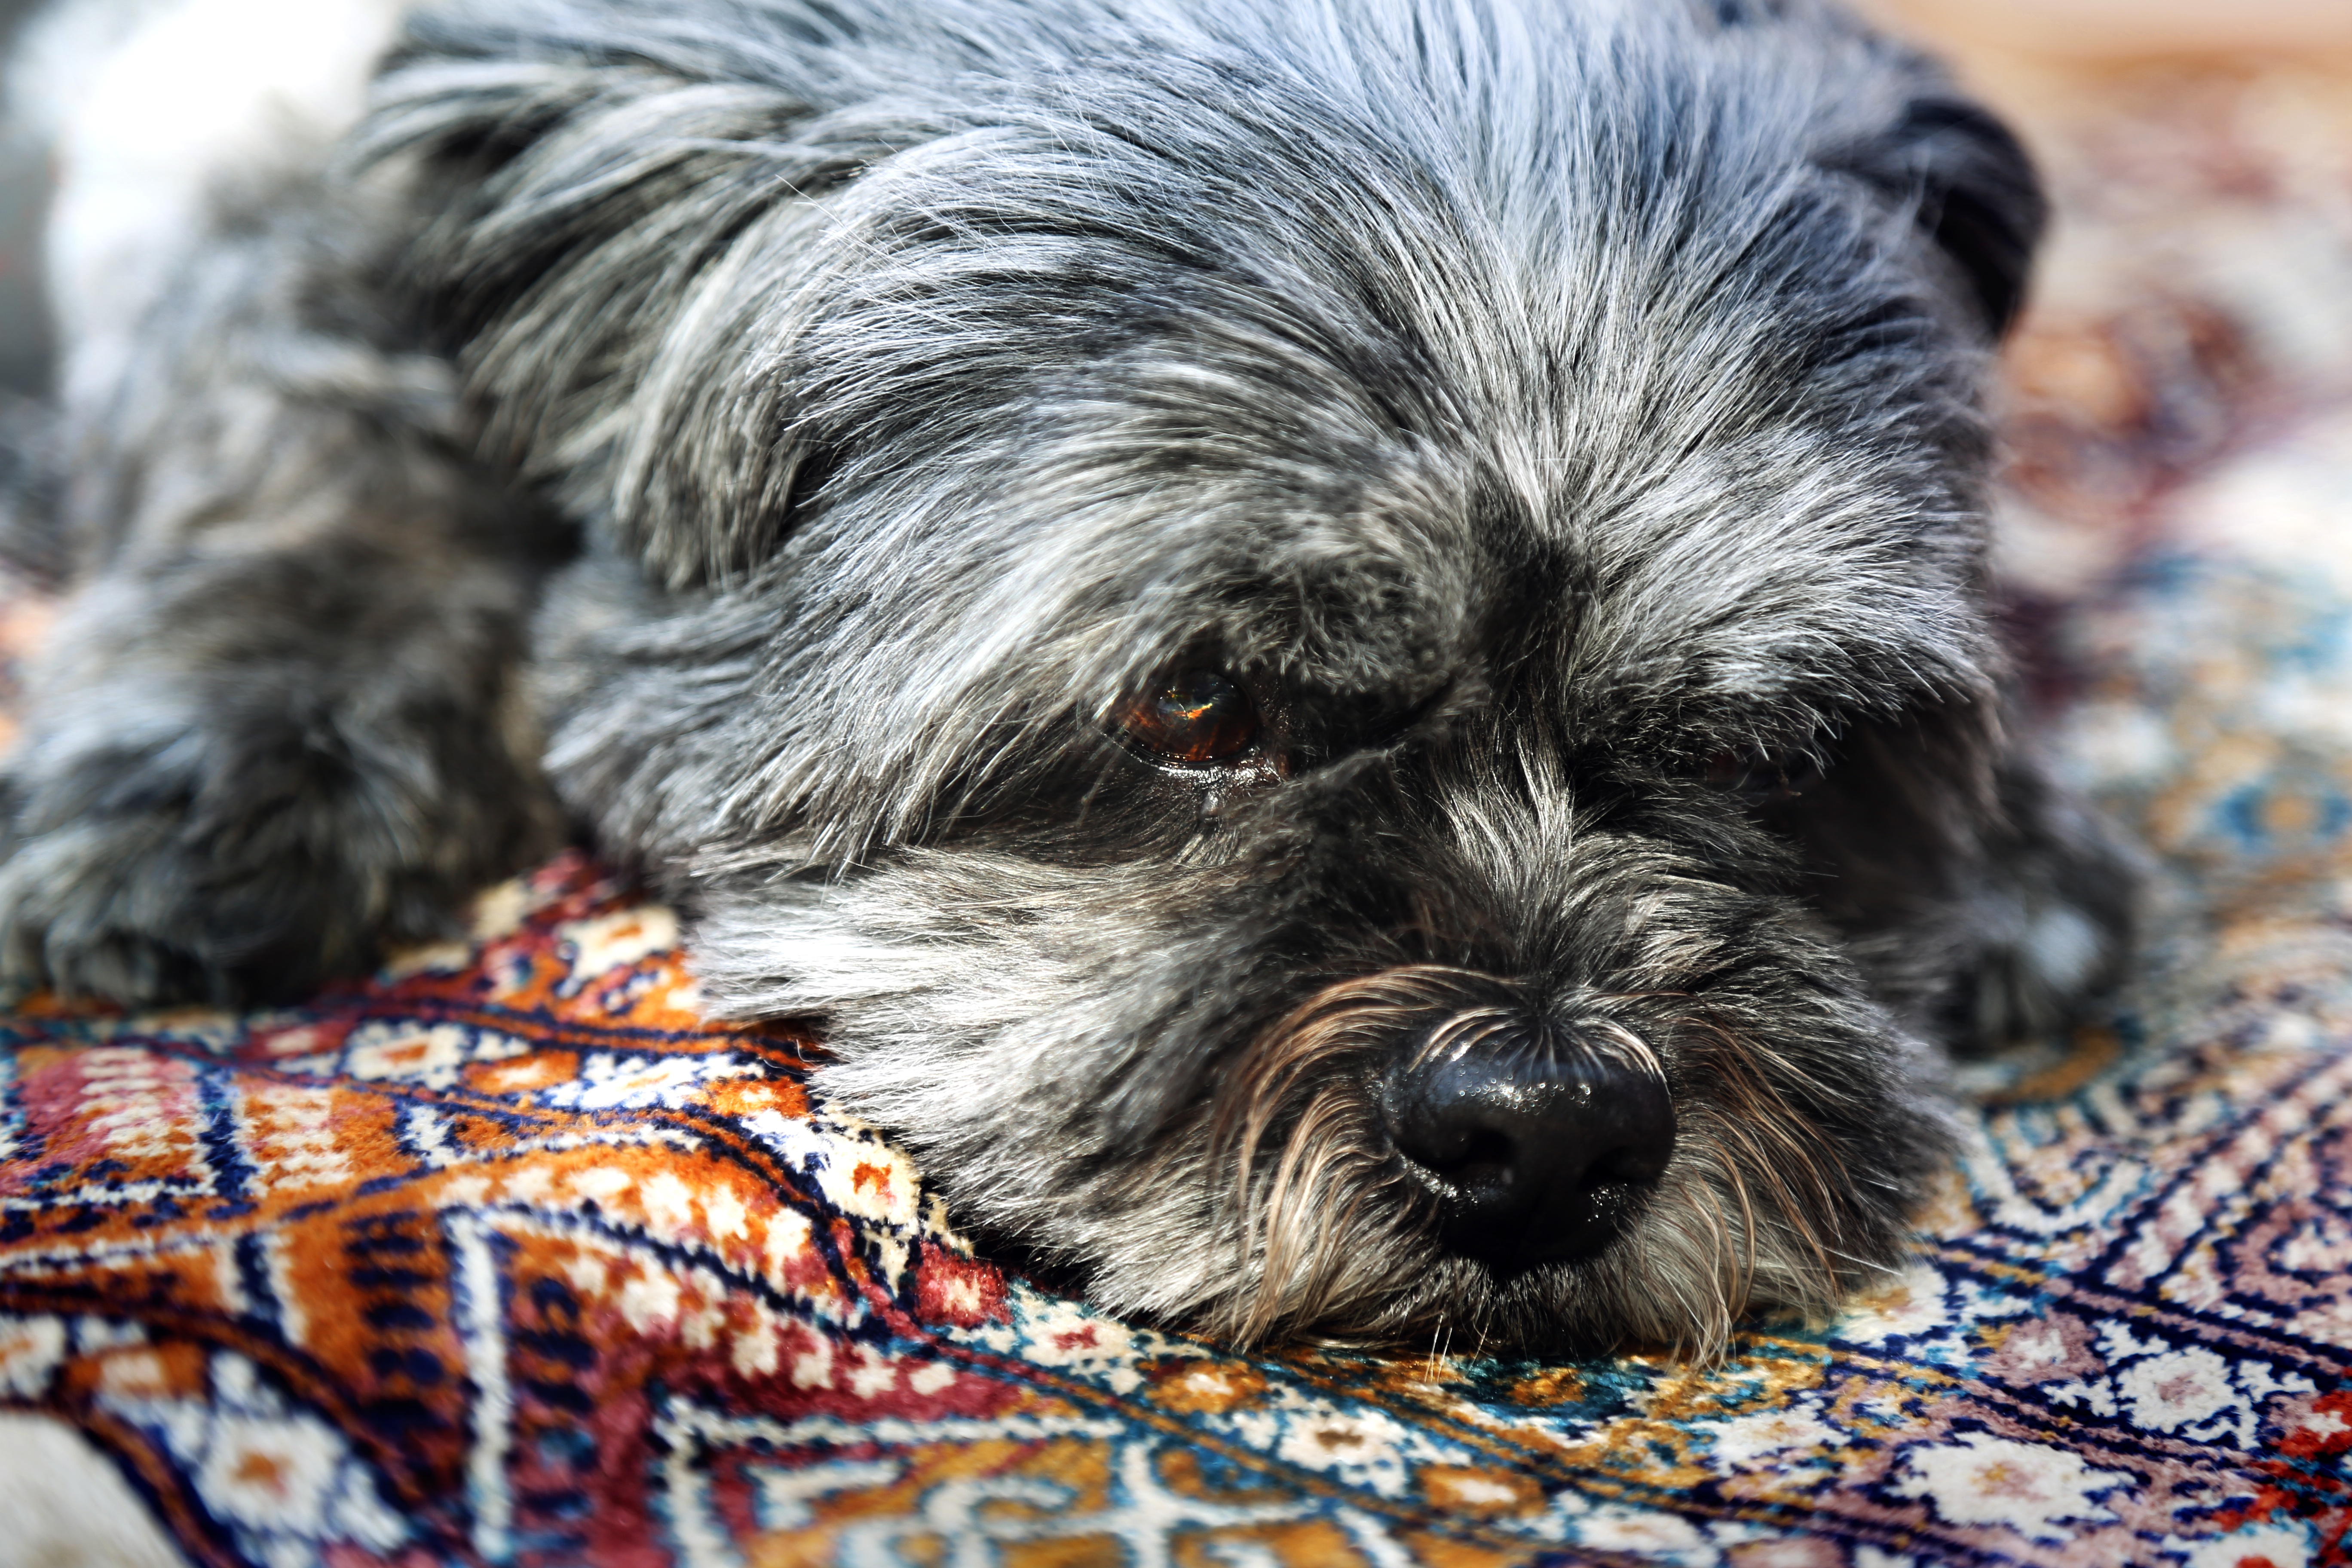
puppy, dog, mammal, vertebrate, schnauzer, miniature schnauzer, dog breed, lhasa apso, terrier, cairn terrier, tibetan terrier, affenpinscher, havanese, dog like mammal, schnoodle, dandie dinmont terrier, l wchen, glen of imaal terrier, dog crossbreeds, morkie, bolonka, poodle crossbreed